Alrosa

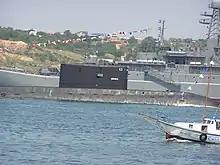
A partial view of a white yacht with Russian lettering, a partial view of a black submarine with lettering and a partial view of a grew warship.

In 1997, Alrosa started sponsoring the Russian submarine B-871, named "Alrosa" since 2004.